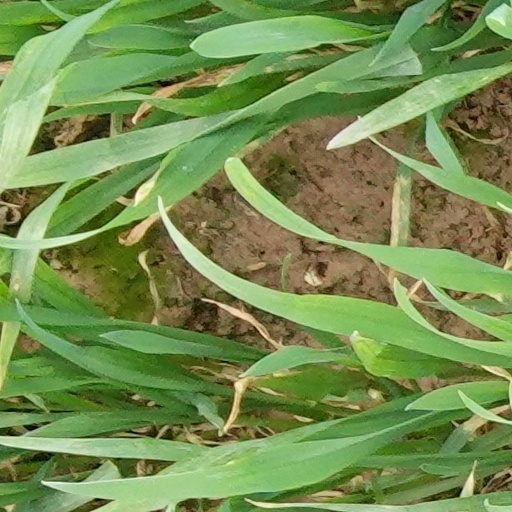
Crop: wheat